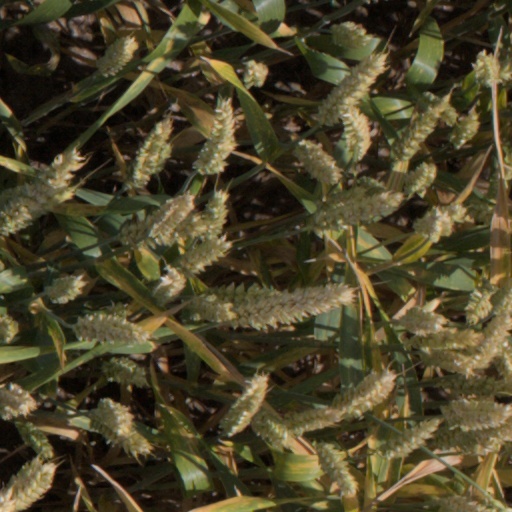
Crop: wheat